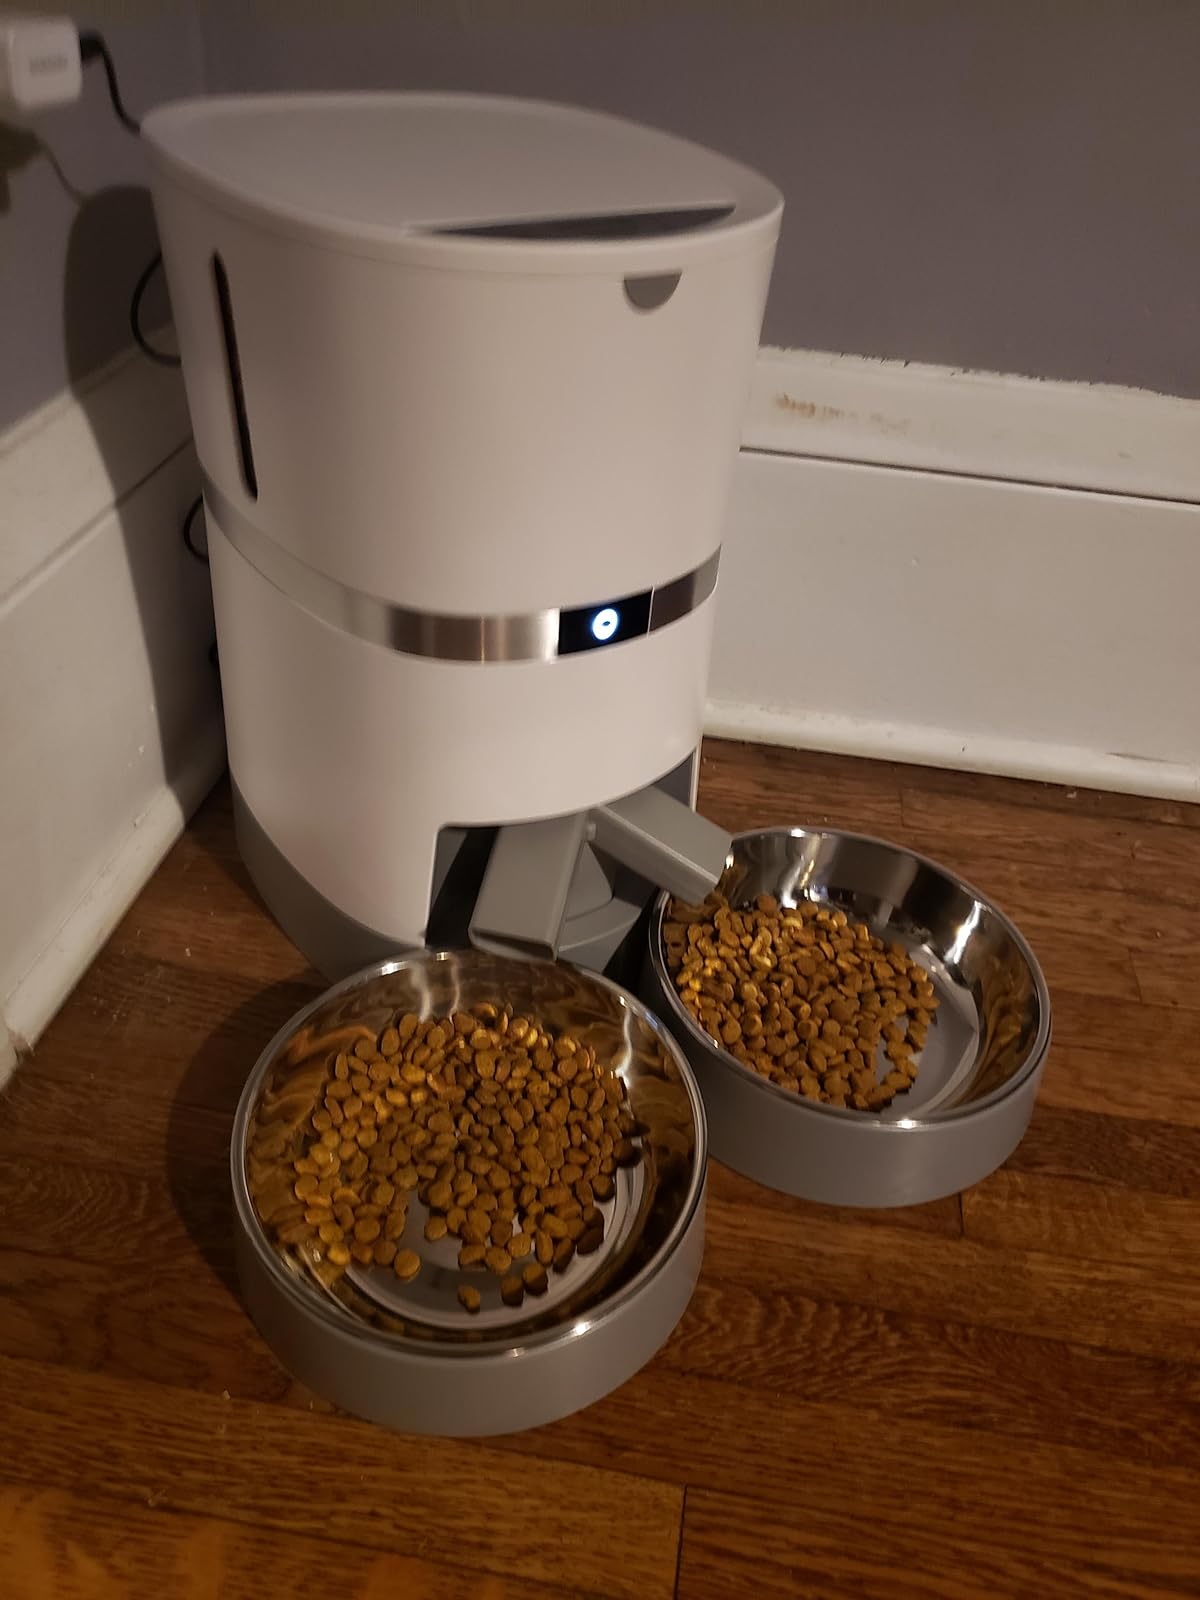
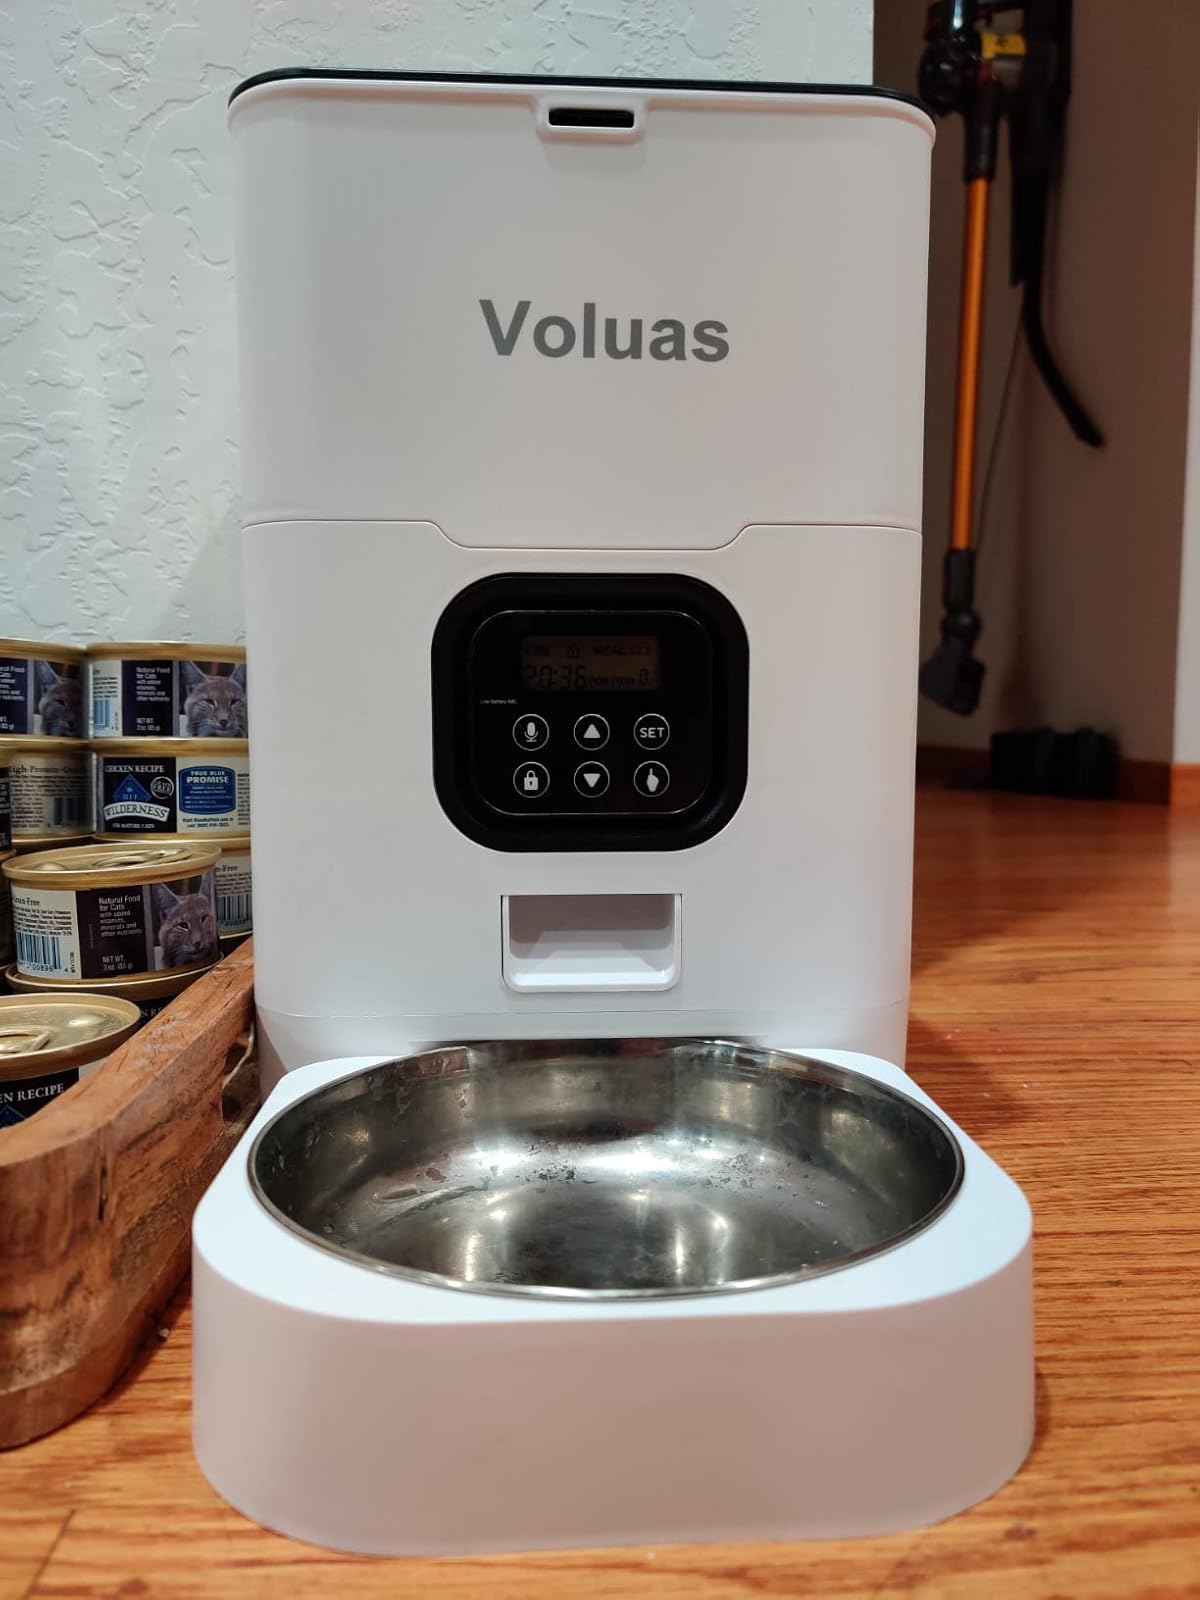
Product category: items_feeder
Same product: no